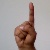
The image shows a hand gesture representing the letter 'D' in Indian Sign Language.